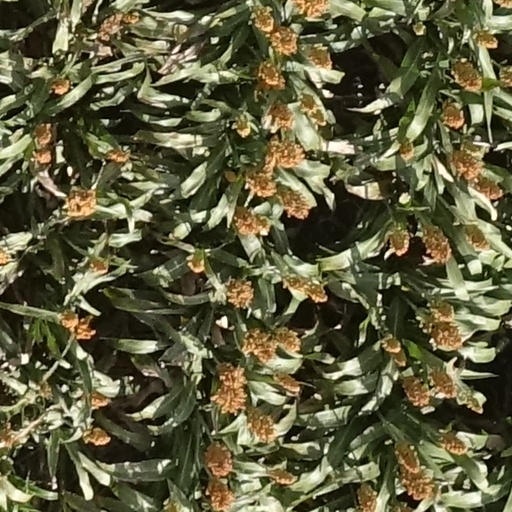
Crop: sorghum